Geauga County, Ohio

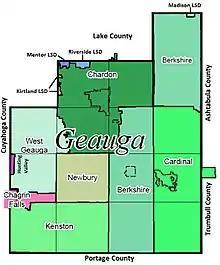
Map of public school districts in Geauga County with township boundaries superimposed. Newbury Local School District has since been merged into West Geauga Schools.

In addition, there are five neighboring public school districts that serve portions of Geauga County residents.